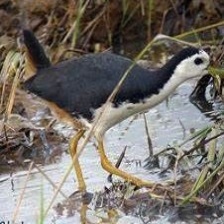
Species: WHITE BREASTED WATERHEN
Scientific name: AMAURORNIS PHOENICURUS
ImageNet parent category: european_gallinule